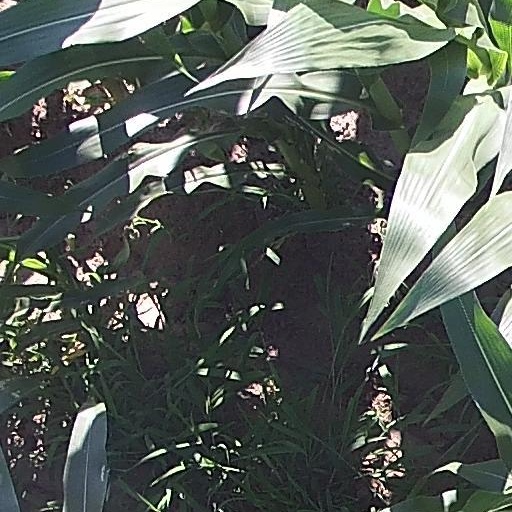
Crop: maize; corn